Hennie Muller

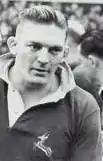
Muller before the England encounter in 1952

Hendrik Scholtz Vosloo Muller (26 March 1922 – 26 April 1977) was a South African rugby union footballer. Born in Witbank, Muller is considered one of the greatest South African rugby players, captaining South Africa in nine tests, and is a member of the International Rugby Hall of Fame. His usual position was at number eight.